Ilie Cătărău

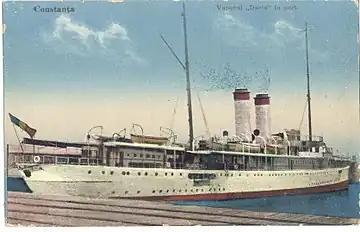
The SS "Dacia", on which Cătărău escaped the manhunt

Coprian allegedly informed other accomplices that Cătărău and Kiriloff had sailed out of Constanța at night, disguised as part of a regular crew; the ship captain objected to their presence, and wanted them "thrown into the sea" at Istanbul, but the other sailors stood by the escapees, and they continued their journey unharmed. This information was partly leaked to the press in 1914, with some newspapers claiming that he had died on a shipwreck in the Black Sea. There were additional news that Cătărău had been briefly retained in the Ottoman Empire but released when the Ottomans noted that he did not fit the extradition criteria. One investigation, carried in 1918 by journalist L. Iliescu, found that Cătărău had been taken to Alexandria in Egypt on the NMS "Regele Carol", and was under the personal protection of Commodore Stoianovici. The local Romanian consulate refused to welcome him there, but covered most of his expenses in return for an affidavit, which included details on his being a "Siguranța" operative; the latter institution had reportedly obtained him a Bulgarian passport. Cătărău spent some time in Egypt, but its government reportedly expelled him, citing to his reputation as a spy "for two opposing countries." According to Iliescu's report, he managed to find refuge on another Romanian ship, the SS "Dacia", which agreed to sail him out of Egypt, dropping him off in Ottoman Syria. Years later, skippers Eugeniu Botez and Nicolae Ionescu-Johnson noted with pride that they had helped Cătărău flee aboard that ship.